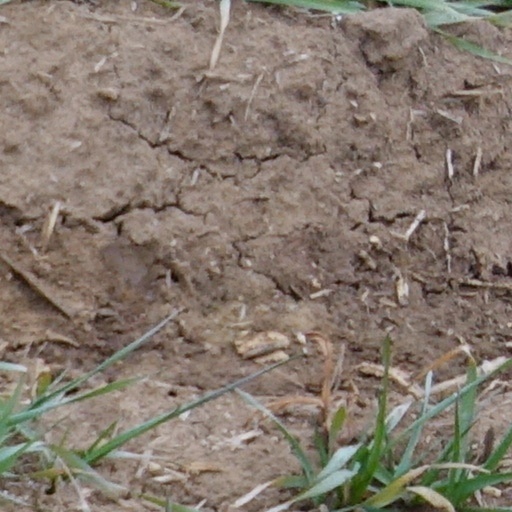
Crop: wheat